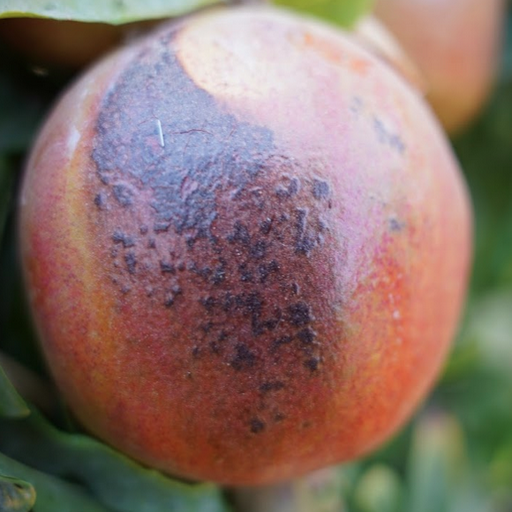
Label: Sunburn